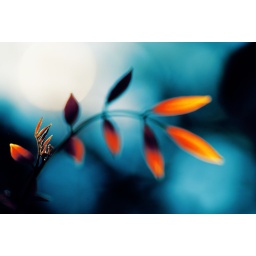
taken in botaniska in uppsala, there is a lot of flowers and plants to take photos on . ^^